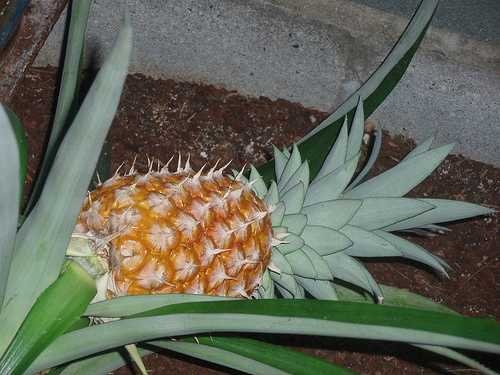
Label: Pineapple